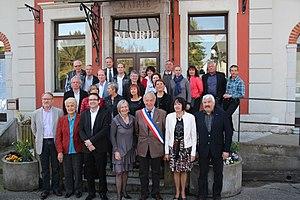
Les élus de la ville de Challes-les-Eaux en mars 2014. De bas en haut et de gauche à droite: 1er rang
Challes-les-Eaux est une commune française et une station thermale située dans le département de la Savoie, en région Auvergne-Rhône-Alpes.